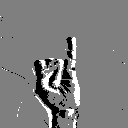
ASL letter: i